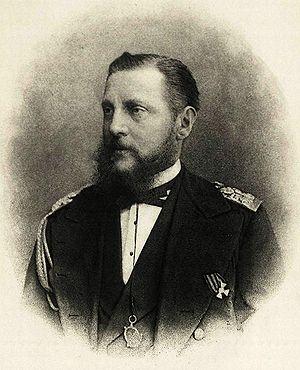
Le mausolée grand-ducal de Saint-Pétersbourg est un édifice de Saint-Pétersbourg, en Russie, qui abrite les tombeaux de certains grands-ducs et grandes-duchesses de Russie. Il est construit entre 1897 et 1908 sur les plans de l'architecte russe David Ivanovitch Grimm.